Hydrocarbon plant

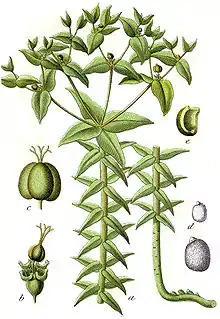
"Euphorbia lathyris", which has been the subject of hydrocarbon plant research for many years

Hydrocarbon plants are plants that follow certain metabolic pathways that produce hydrocarbon products similar to petroleum. These